Podhajsky-Jansa Farmstead District

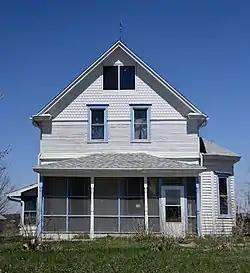

The Podhajsky-Jansa Farmstead District is an agricultural historic district located southwest of Ely, Iowa, United States. It was listed on the National Register of Historic Places in 2000. At the time of its nomination it consisted of 12 resources, which included five contributing buildings, four contributing structures, and three non-contributing structures. The historic buildings include two small side gabled houses (c. 1860s-1880s); a two-story, frame, American Foursquare house (1910s or 1920s); a gabled barn that was moved here from another farm (1890s-early 1900s); and a feeder barn (c. 1912). One of two corncribs (1933), a hog house (early 1900s), and a chicken house (early 1900s) are the historic structures. Another corncrib and a couple of metal sheds from the mid to late 20th century are the non-contributing structures.